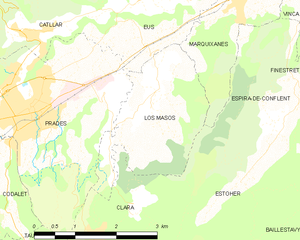
Los Masos
Kort over kommunen
Kort over kommunen
Los Masos er en by og kommune i departementet Pyrénées-Orientales i Sydfrankrig.